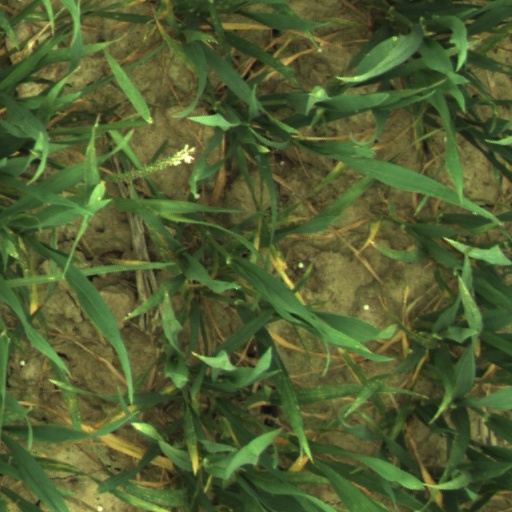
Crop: wheat